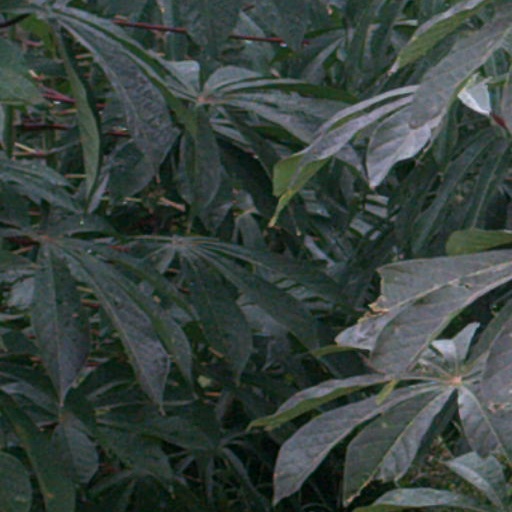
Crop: cassava